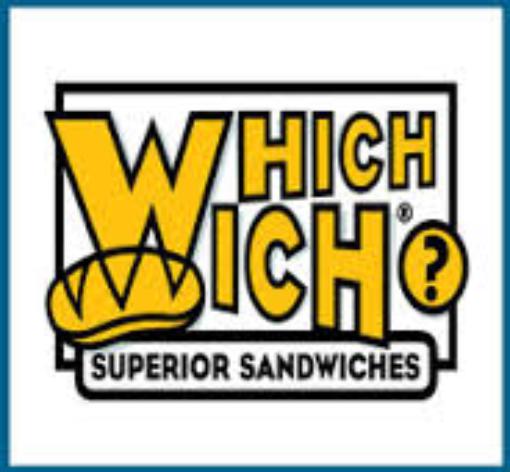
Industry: Food